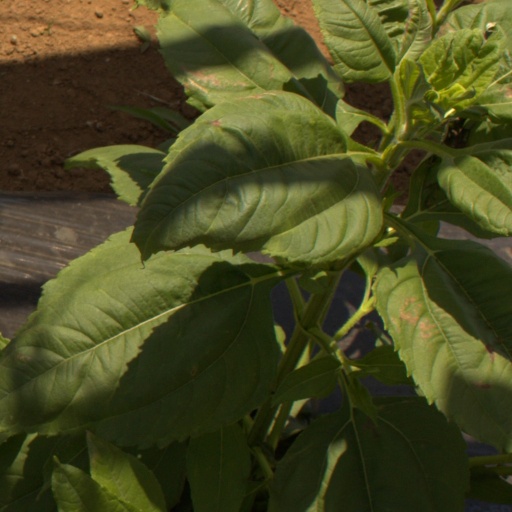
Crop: Jerusalem artichoke